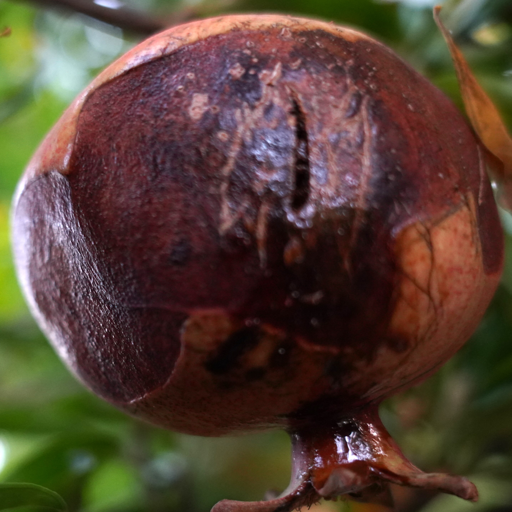
Label: Ectomyelois ceratoniae